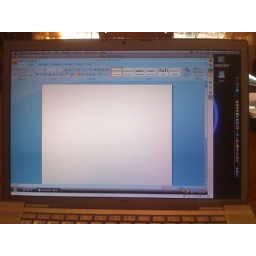
Office 2007 running in a Vista virtual machine under Parallels on my Macbook Pro. :)